The Profane Exhibit

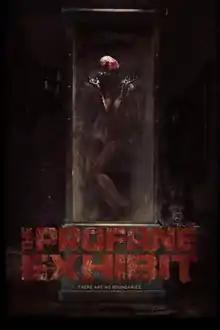
Promotional poster

The Profane Exhibit is a 2013 internationally co-produced anthology horror film written and directed by ten renowned genre filmmakers from across the globe: Nacho Vigalondo, Anthony DiBlasi, Ryan Nicholson, Michael Todd Schneider, Sergio Stivaletti, Marian Dora, Yoshihiro Nishimura, Uwe Boll, Ruggero Deodato and Jeremy Kasten.